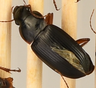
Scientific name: Harpalus paratus
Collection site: North Sterling NEON (STER), plot STER_033